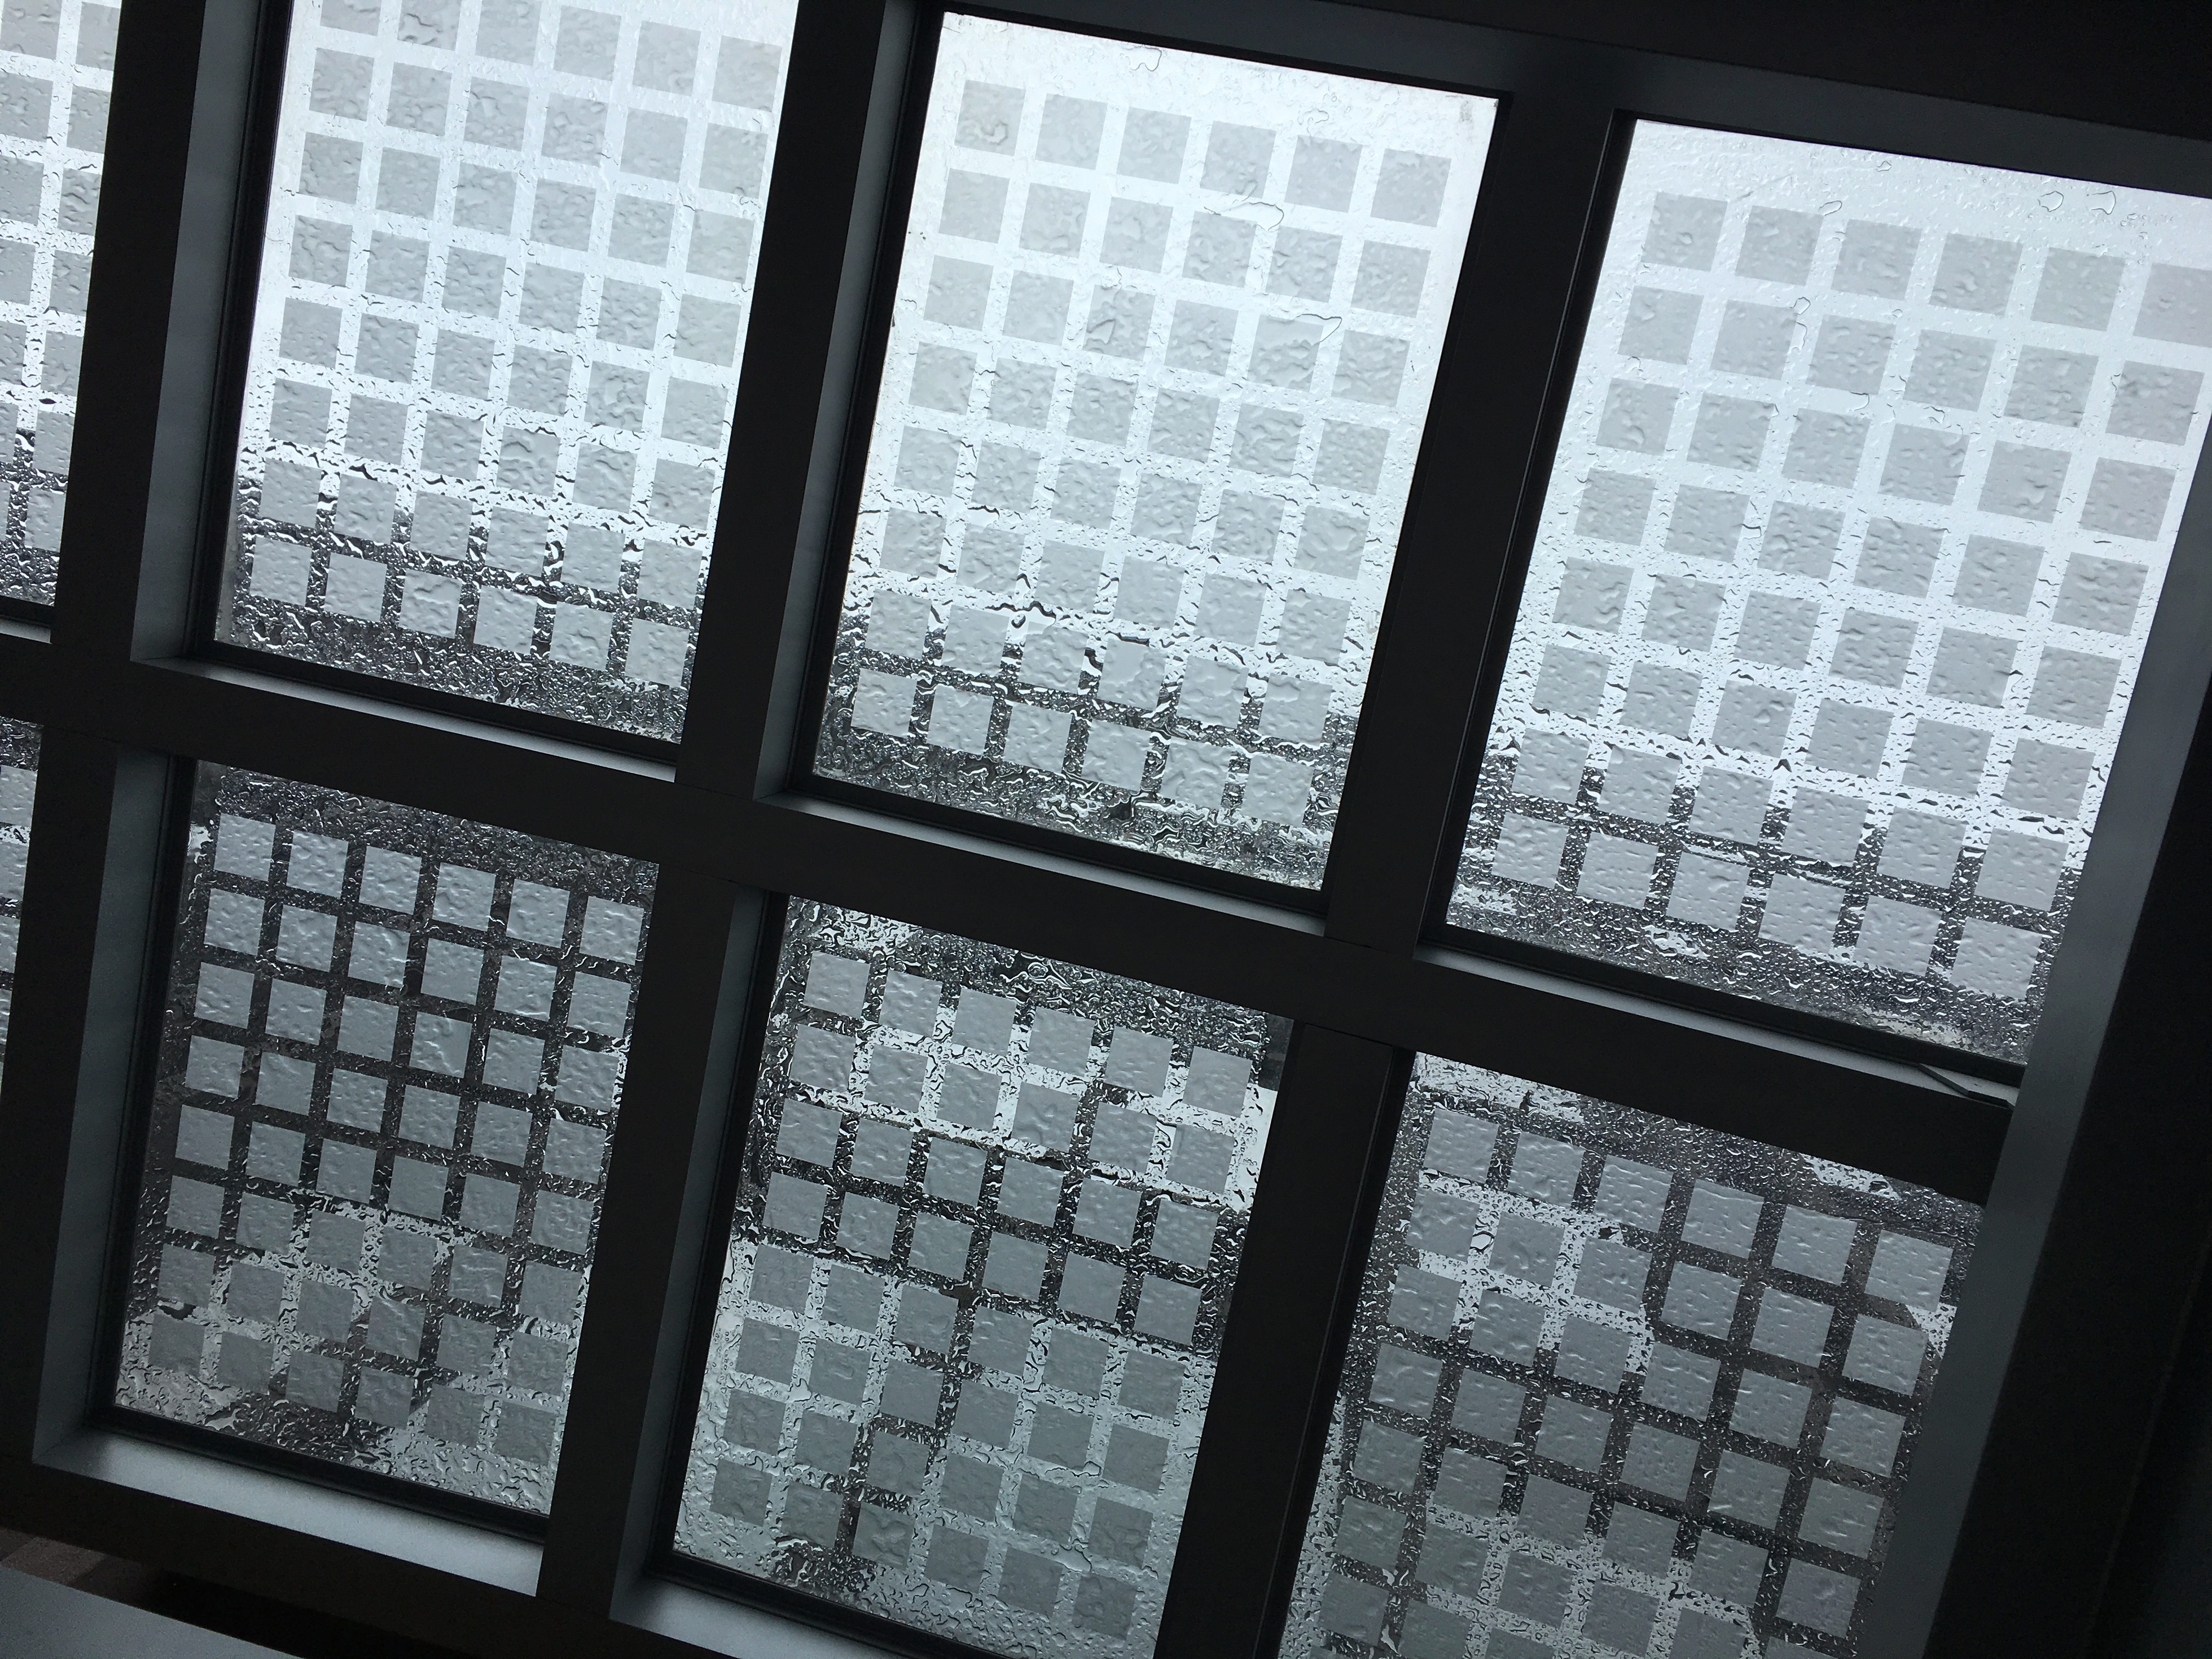
light, white, window, glass, wall, ceiling, pattern, black, monochrome, lighting, interior design, design, symmetry, shape, window covering